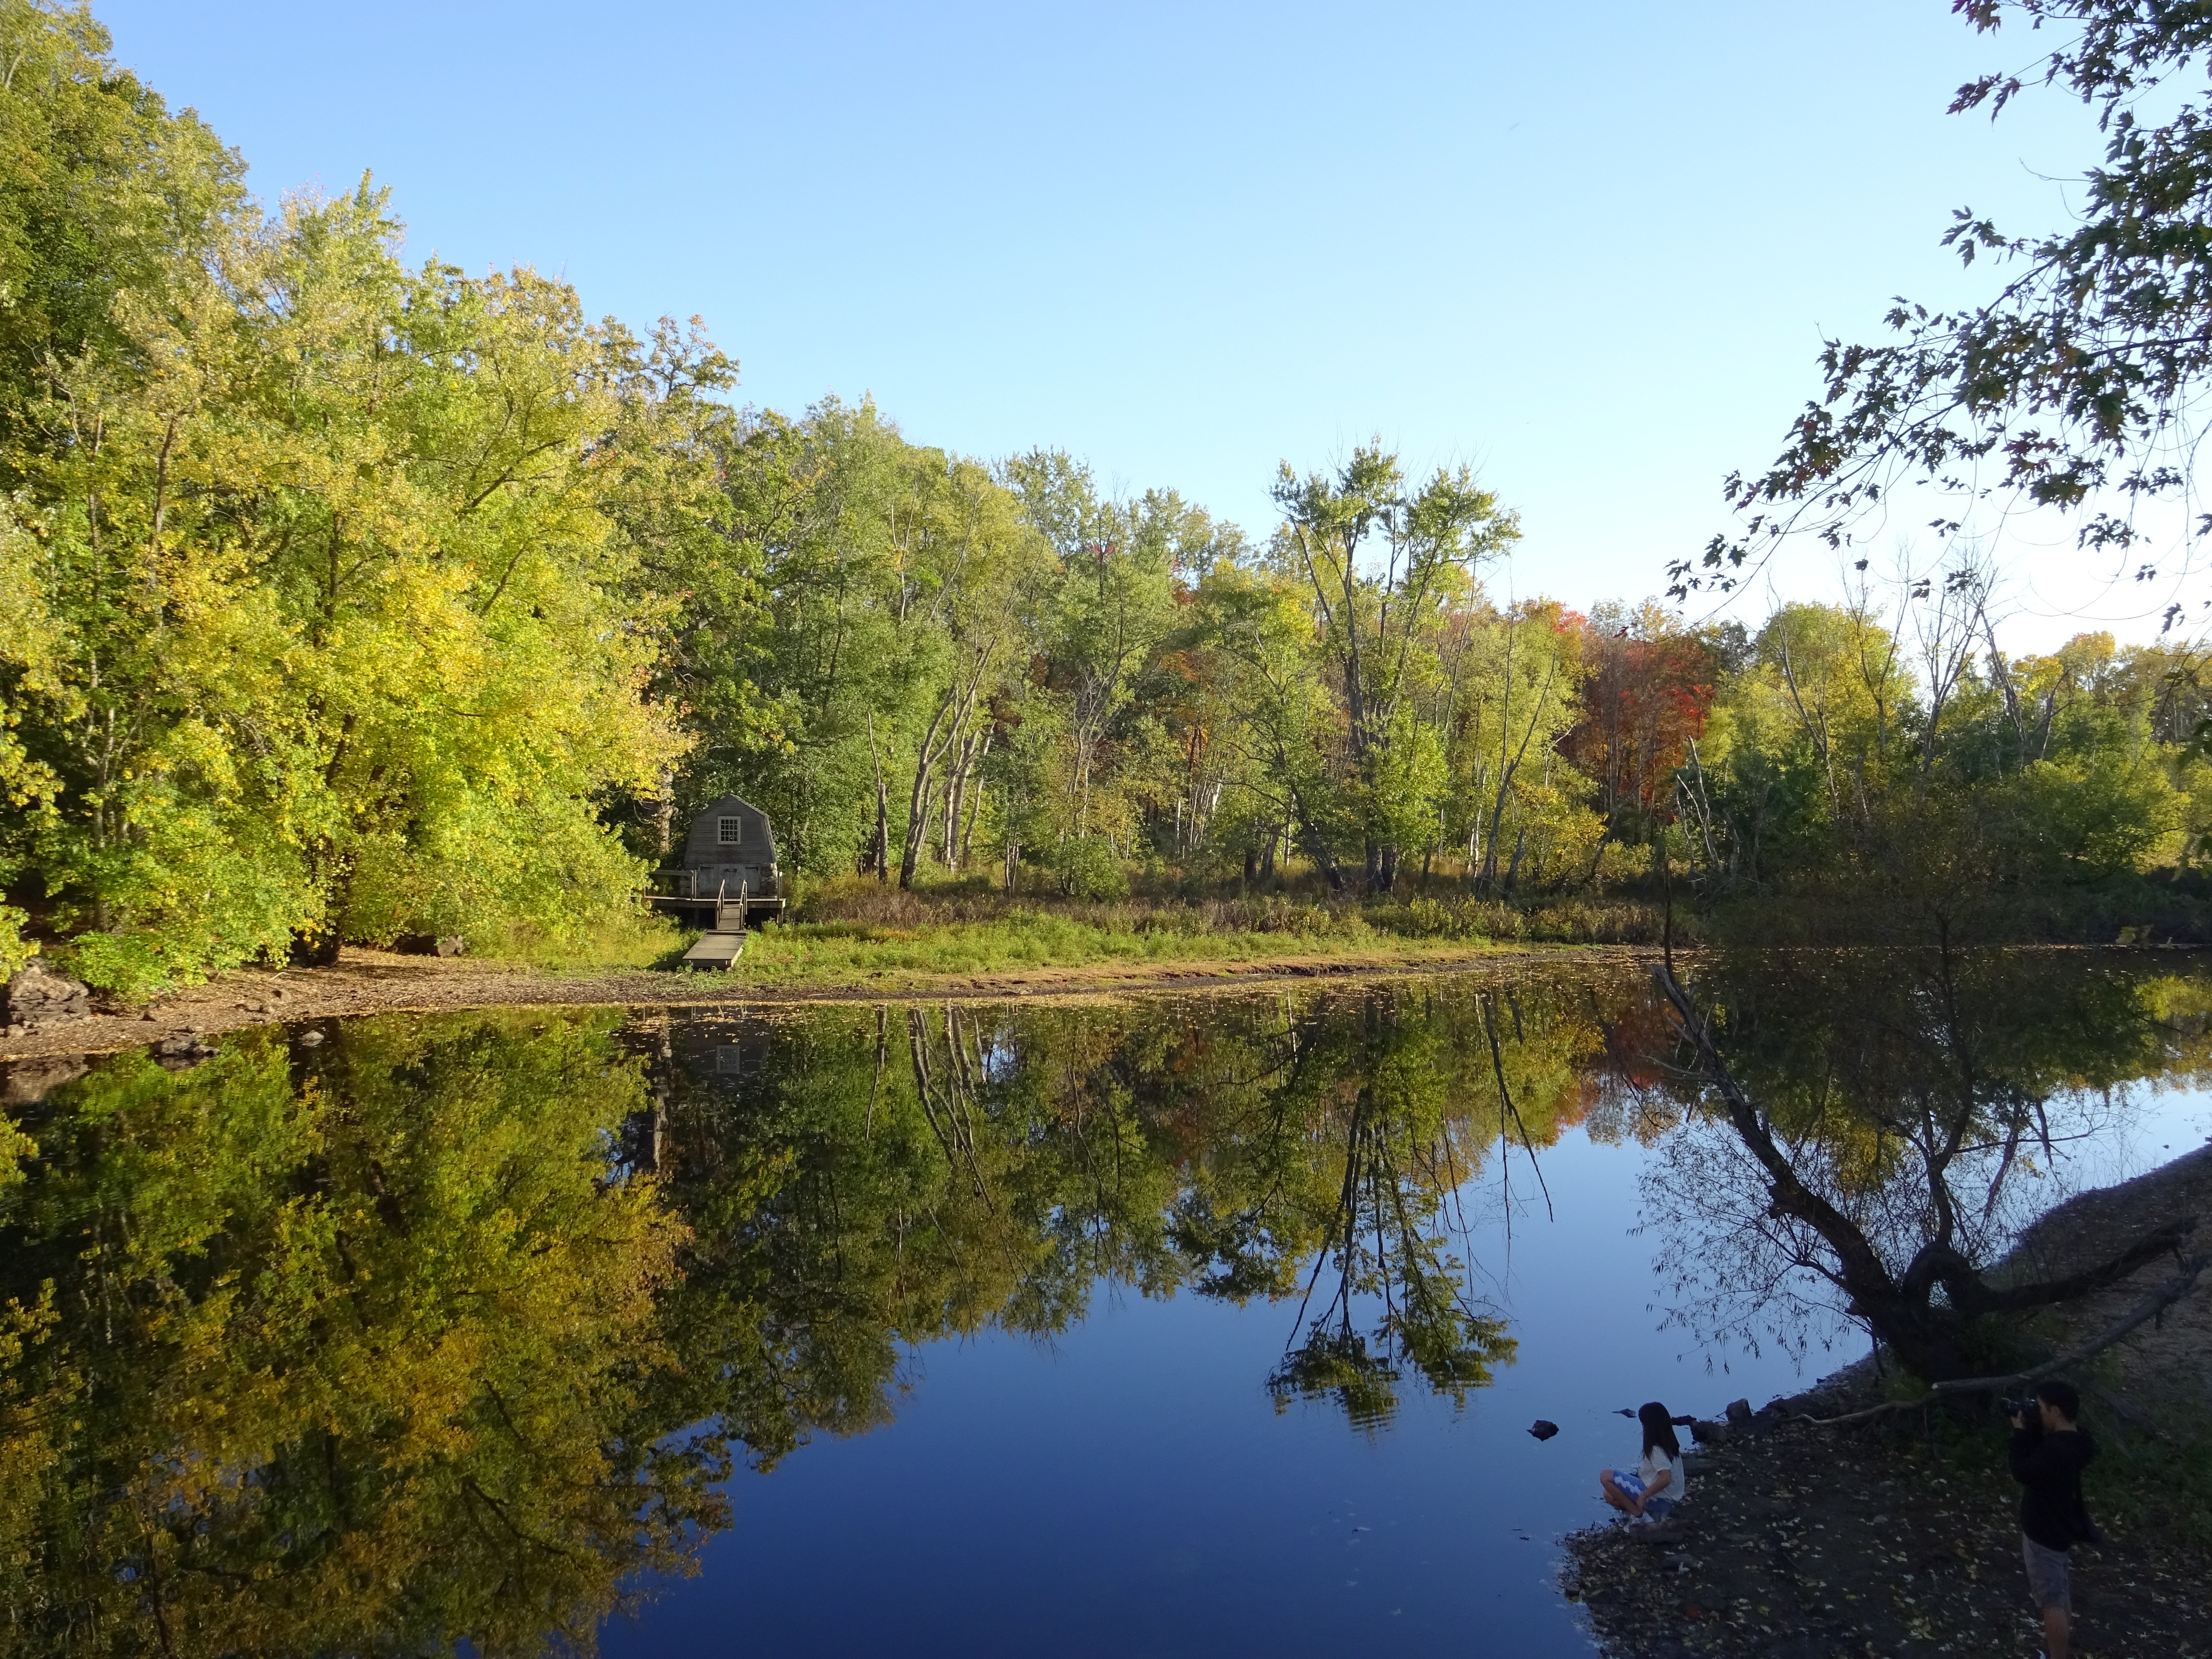
landscape, tree, nature, forest, leaf, fall, lake, river, pond, reflection, autumn, reservoir, waterway, body of water, woods, wetland, woodland, ecosystem, massachusetts, fish pond, woody plant